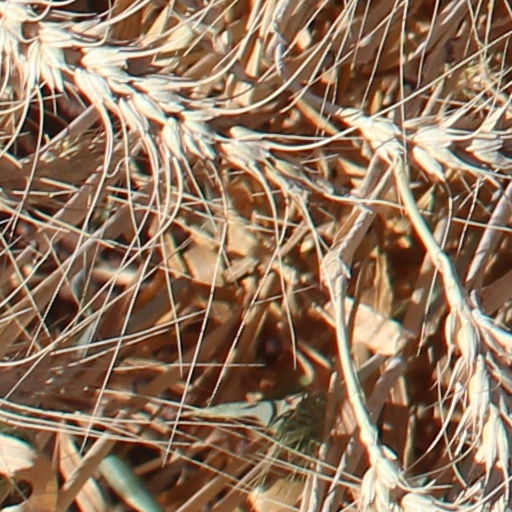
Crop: wheat